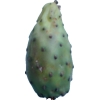
Label: cactus_fruit_green